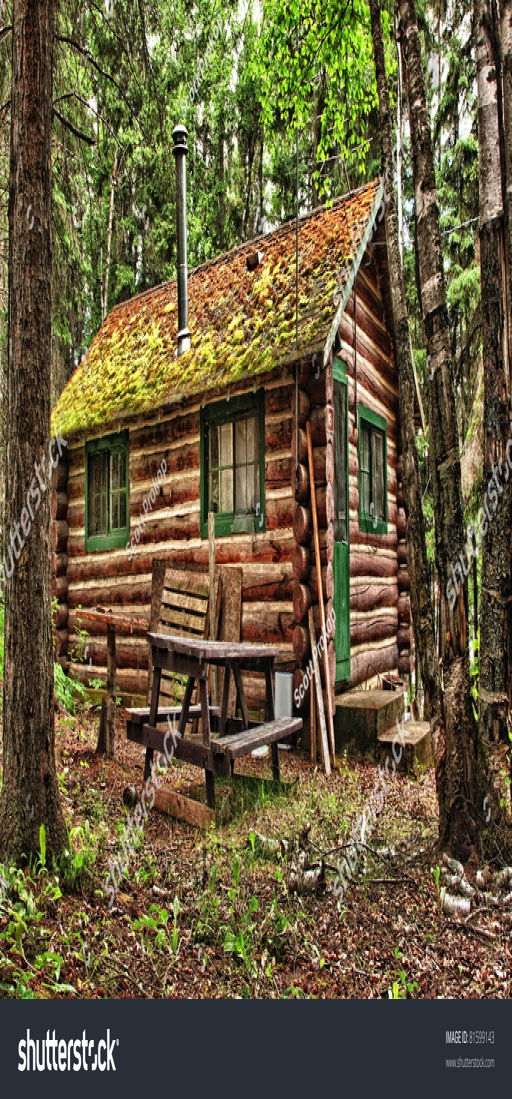
log cabin surrounded by the forest